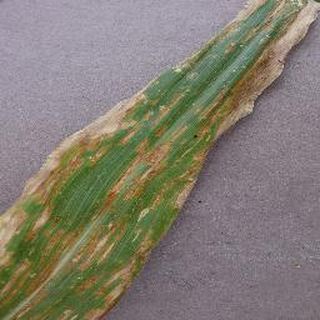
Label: corn_northern_leaf_blight